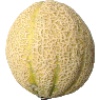
Label: cantaloupe